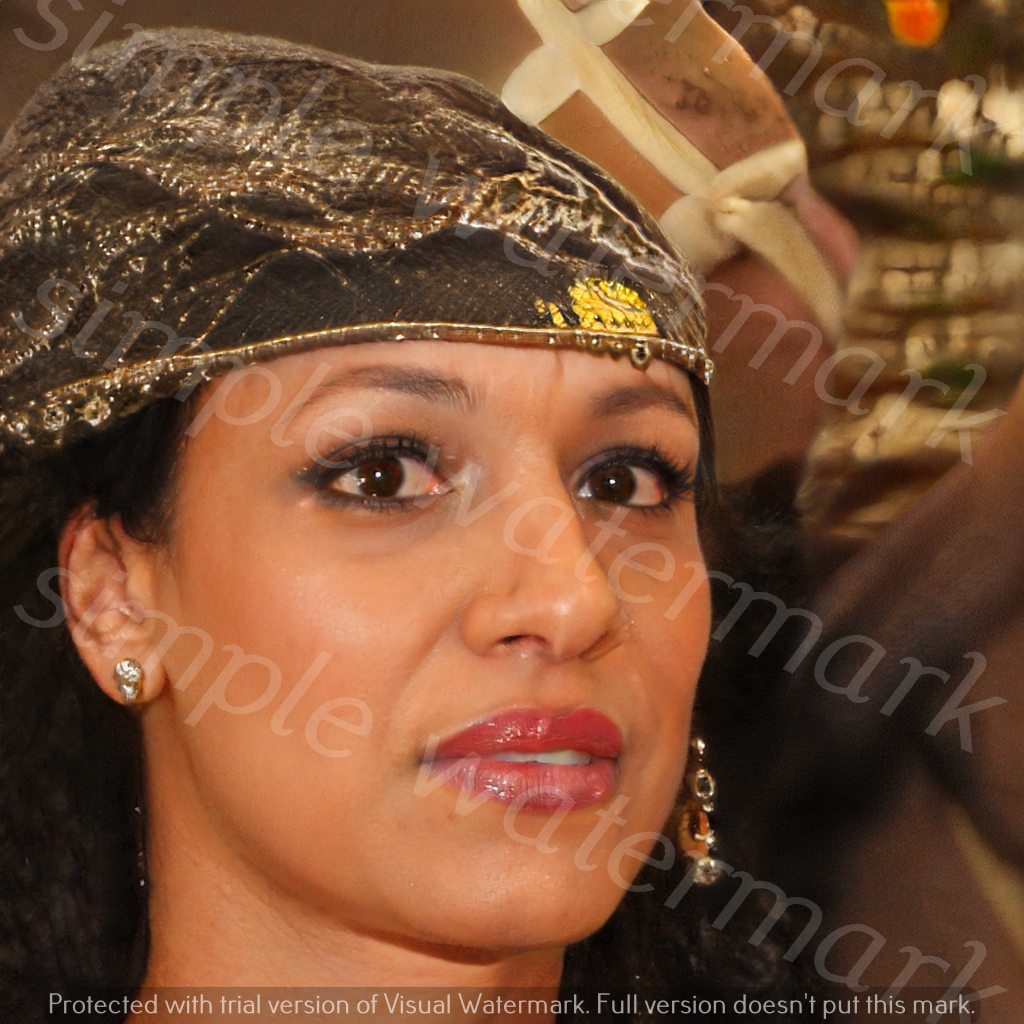
Label: Watermark